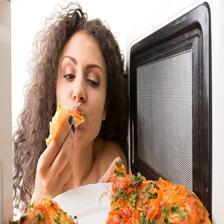
Image emotion (VAD): valence: 0.6, arousal: -0.2, dominance: 0.4
Candidate emotion words:
trusting — valence: 0.714, arousal: 0.016, dominance: 0.5
skeptical — valence: -0.586, arousal: 0.0, dominance: -0.096
lethargic — valence: -0.572, arousal: -0.51, dominance: -0.25
grateful — valence: 0.916, arousal: -0.294, dominance: 0.12
Best matching emotion: trusting